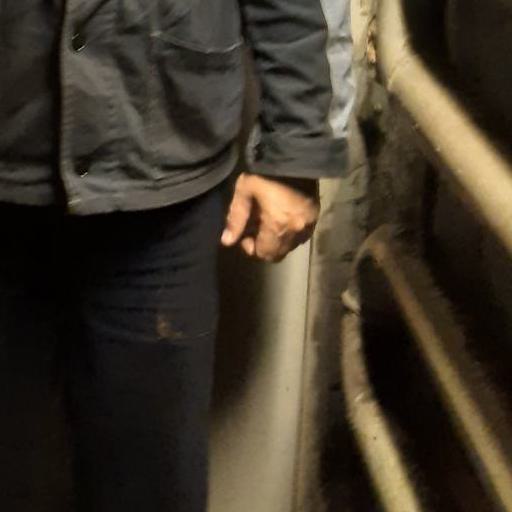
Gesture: no_gesture